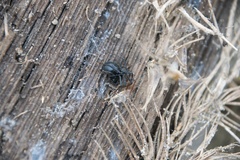
Species: Lactrodectus_hesperus